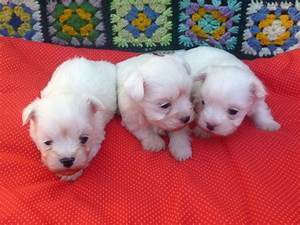
Label: dog